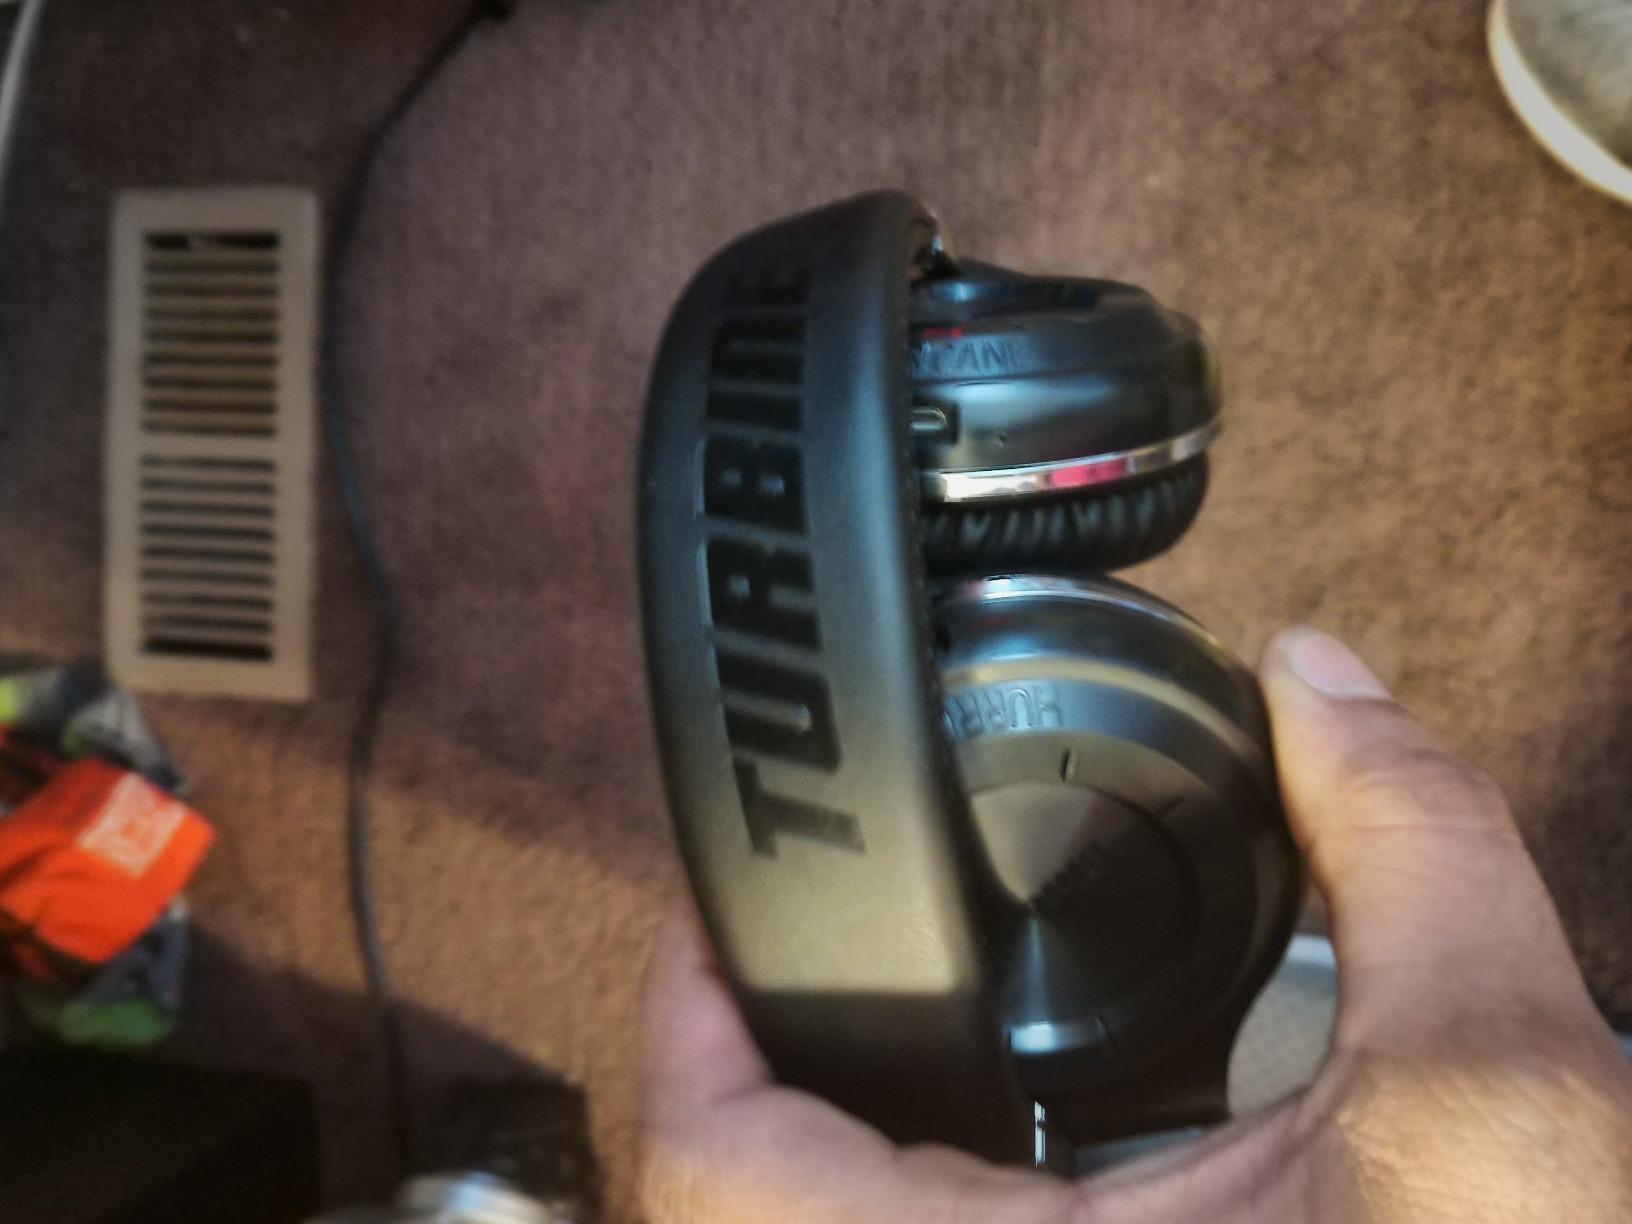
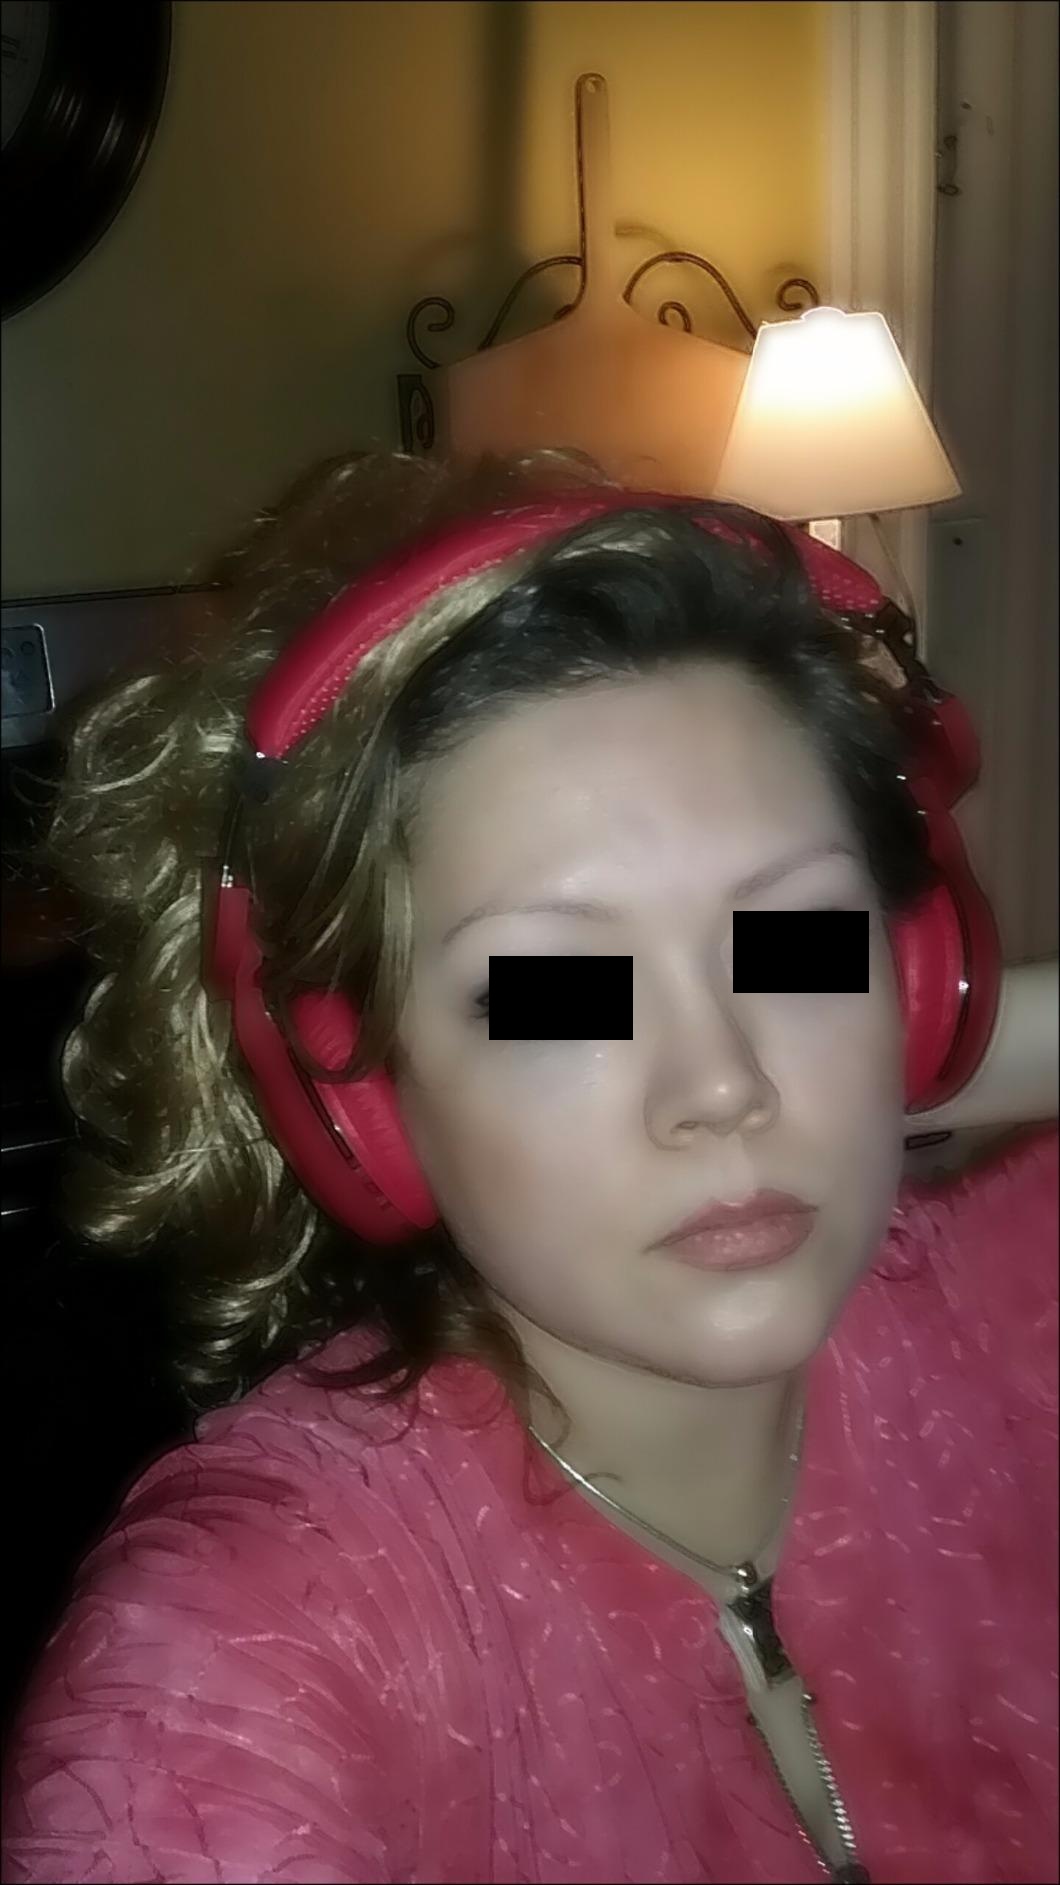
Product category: headphones
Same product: no